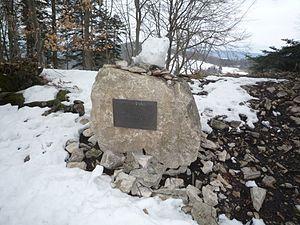
Cette liste présente les cantons suisses par altitude.